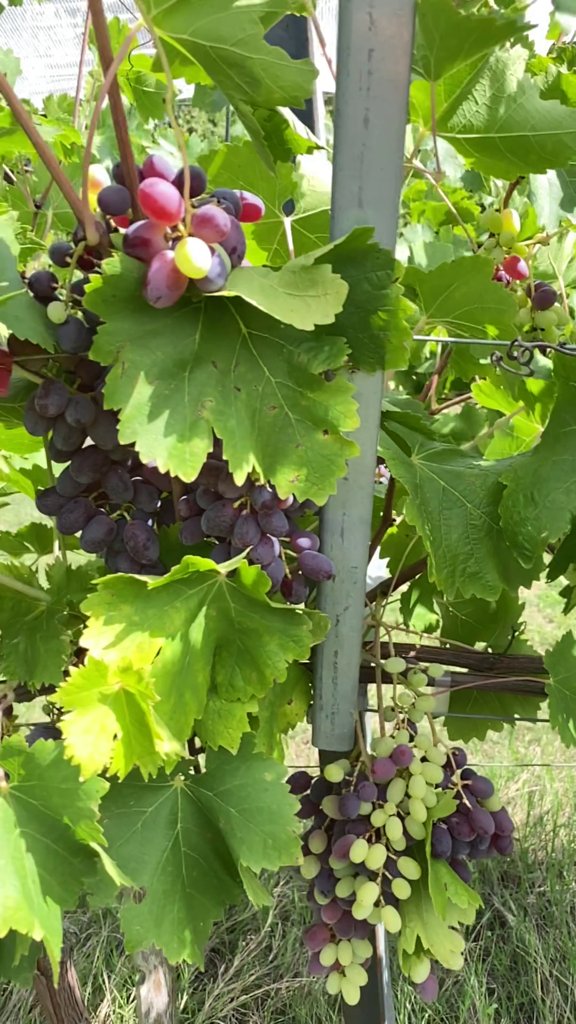
Berries visible: 182
Grape clusters: 4